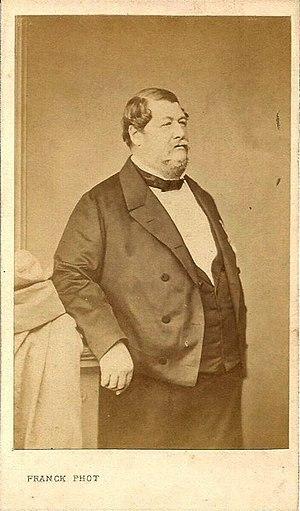
Lucien Murat (1802-1878), 3ème Prince Murat
La maison impériale de France désigne la dynastie impériale française et ses branches collatérales. Elle est issue de la famille Bonaparte, une famille patricienne corse originaire d'Italie, reconnue noble en France sous l'Ancien Régime et devenue maison impériale à la suite de l'élévation de Napoléon Bonaparte à la dignité d'empereur des Français le 18 mai 1804.
Les dirigeants du Grand Orient de France portent, selon les époques ou durant certaines périodes de vacances, des titres différents comme : « grand maître, grand vénérable, grand conservateur, grand maître adjoint, président du Conseil de l'Ordre ».
La maison Murat est une famille française qui a régné sur le royaume de Naples de 1808 à 1815.